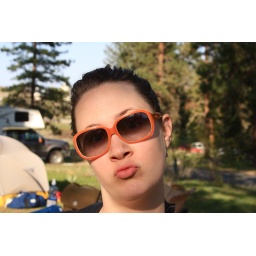
Amanda looking like she's in front of a camping scene on a green screen